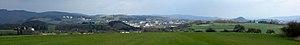
Wittlich est une ville de la Rhénanie-Palatinat, en Allemagne, chef-lieu de l'arrondissement de Bernkastel-Wittlich.